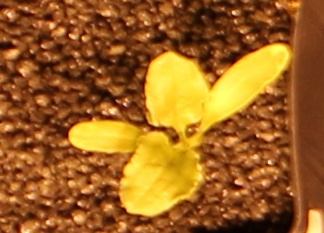
Label: Sugar beet